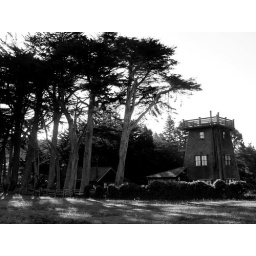
One of the beautiful structures in the place- water tower in Mendocino